Adomnán

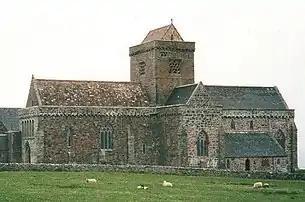
Iona Abbey

In 679, Adomnán became the ninth abbot of Iona after Columba. Abbot Adomnán enjoyed a friendship with King Aldfrith of Northumbria. In 684, Aldfrith had been staying with Adomnán in Iona. In 686, after the death of Aldfrith's brother King Ecgfrith of Northumbria and Aldfrith's succession to the kingship, Adomnán was in the Kingdom of Northumbria on the request of King Fínsnechta Fledach of Brega in order to gain the freedom of sixty Gaels who had been captured in a Northumbrian raid two years before.